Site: brandenburg
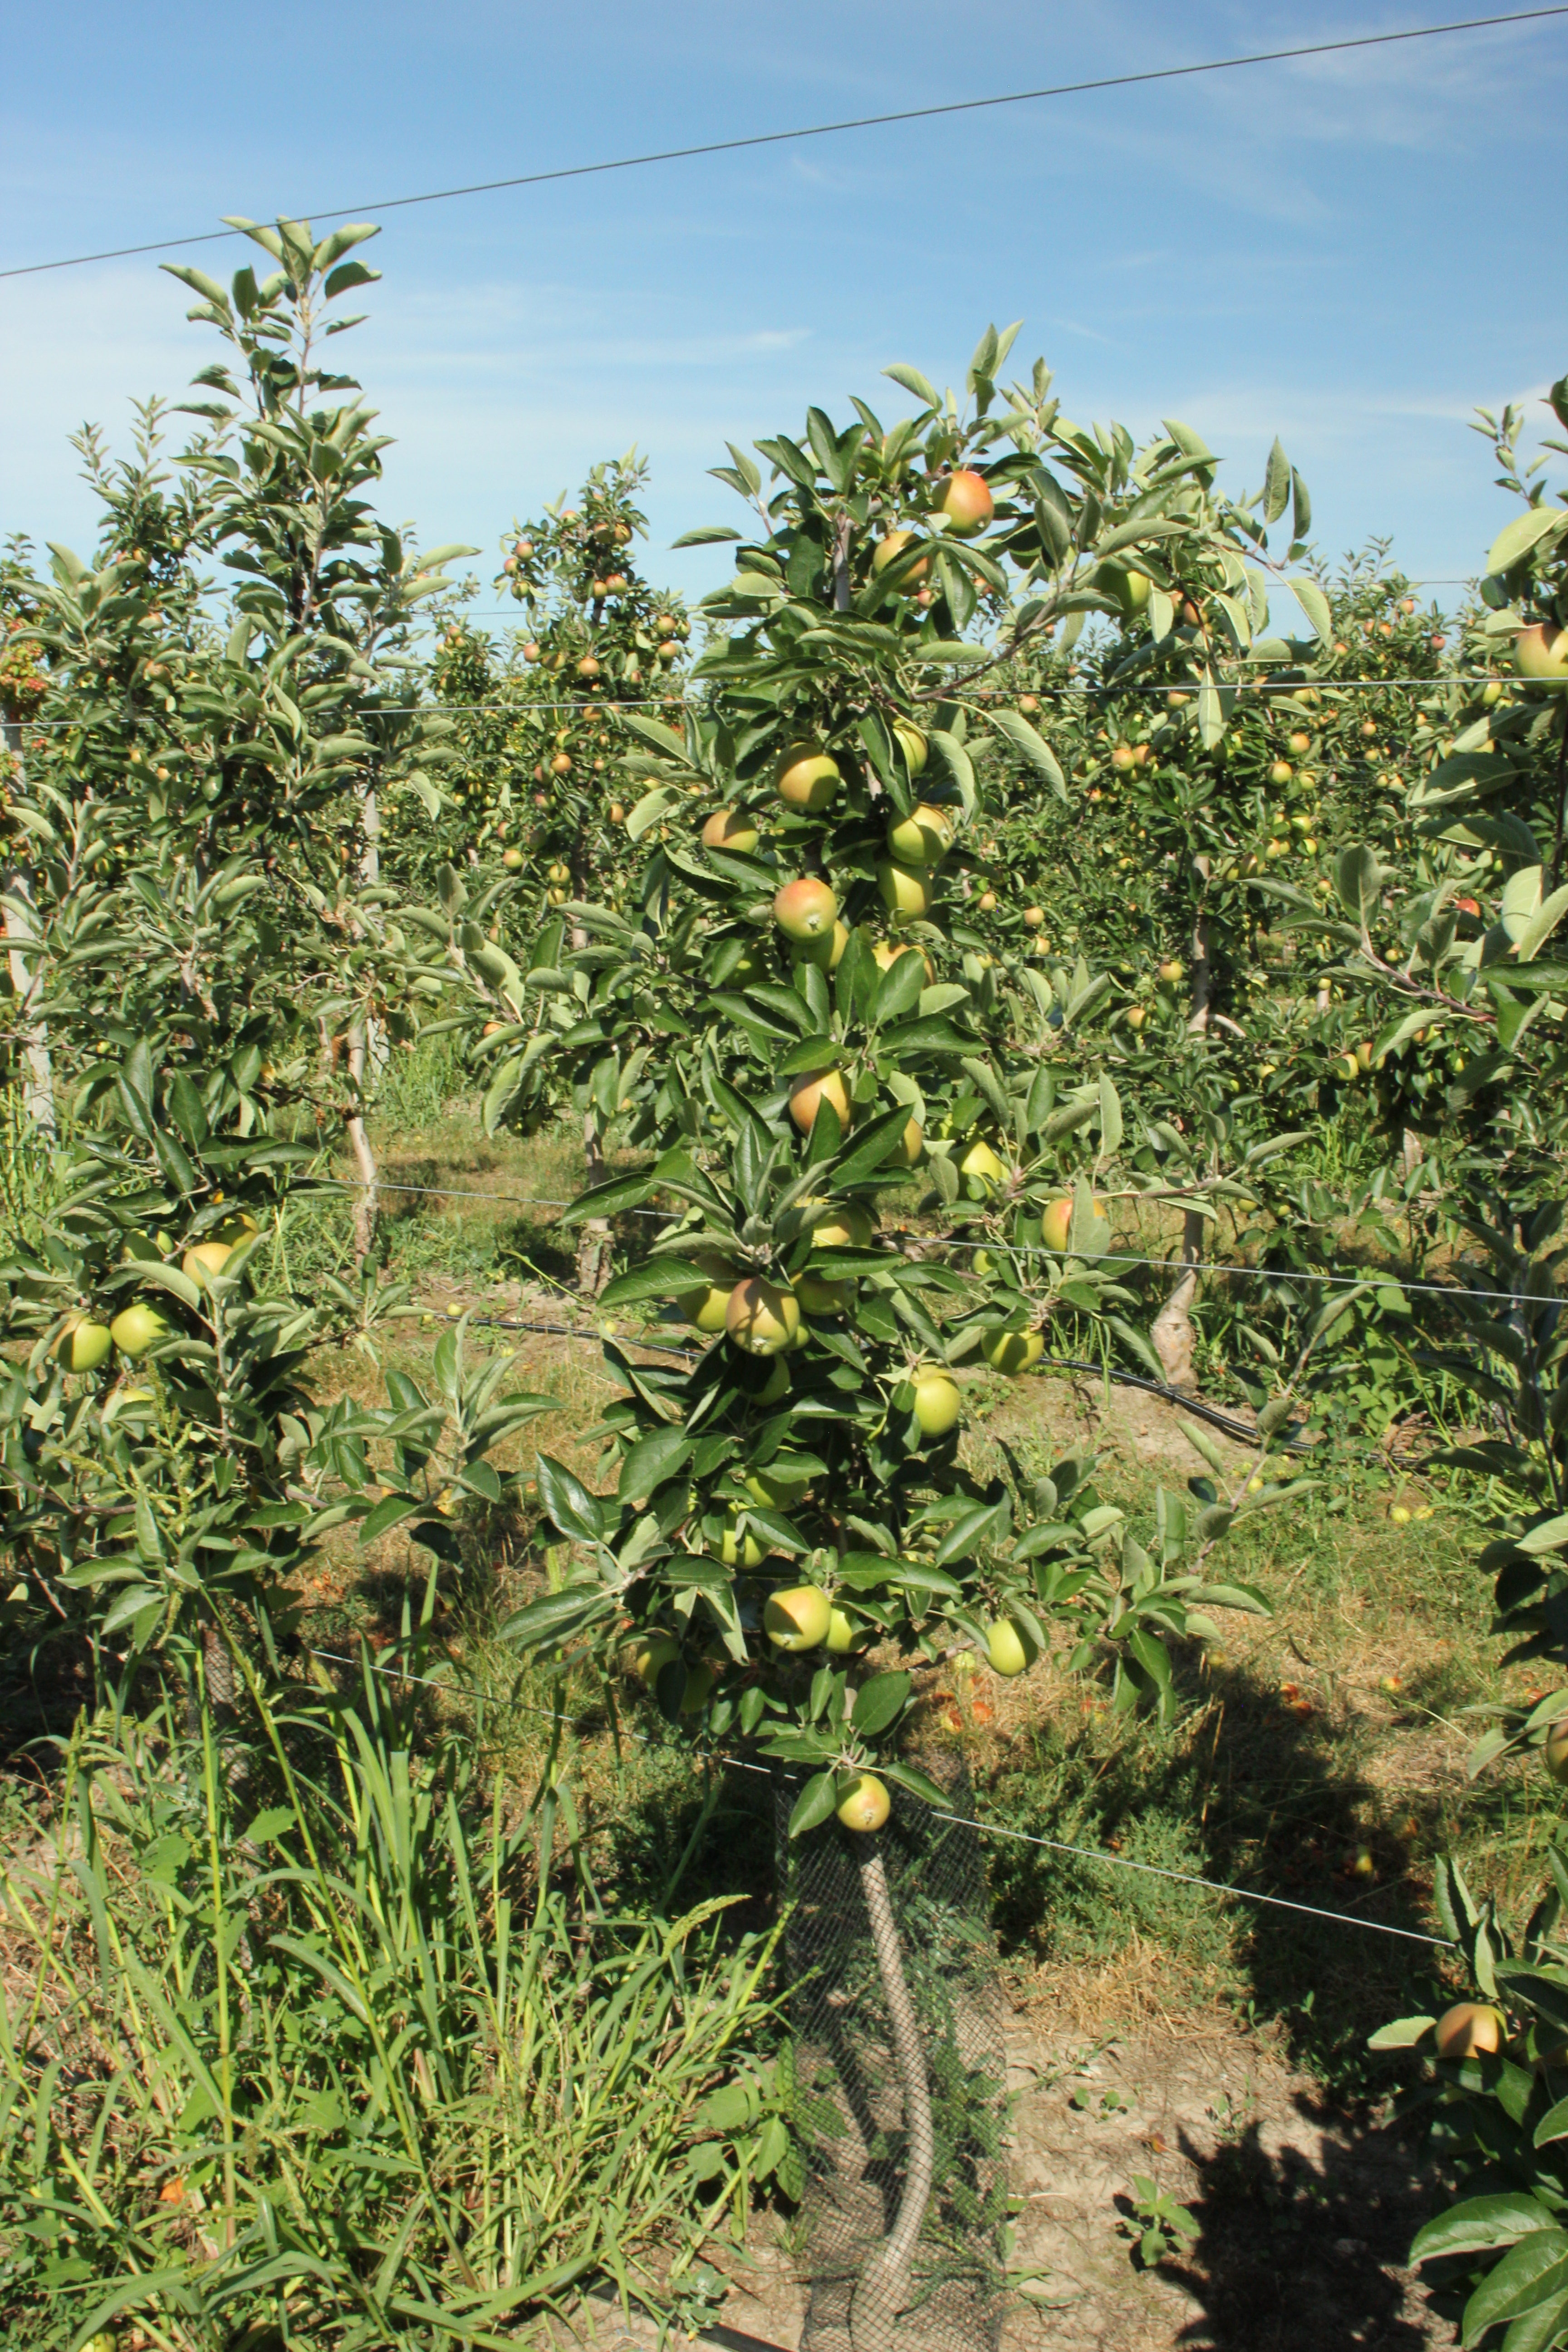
Growth stage (BBCH 77): Development of fruit